Tower of Siloam

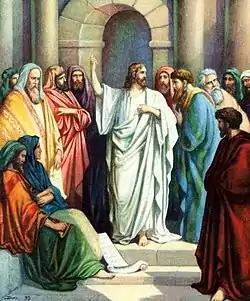
Christ teaching in the Temple

"Some who were present" reported to Jesus that Pontius Pilate had killed some Galileans while they were worshiping. Their example was particularly gruesome since at the moment the Galileans were killed, they were worshiping God by offering sacrifices according to their Jewish religious law.